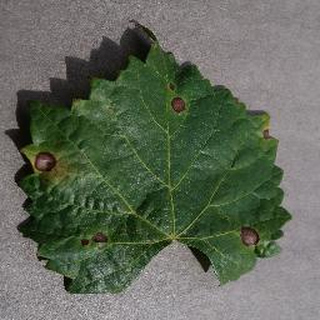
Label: grape_black_rot